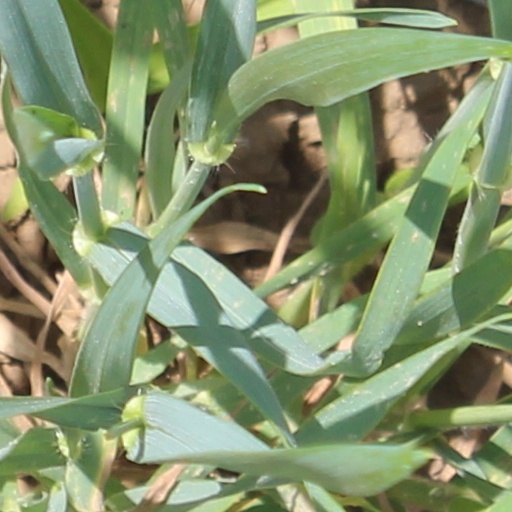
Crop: wheat